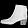
Label: Ankle boot